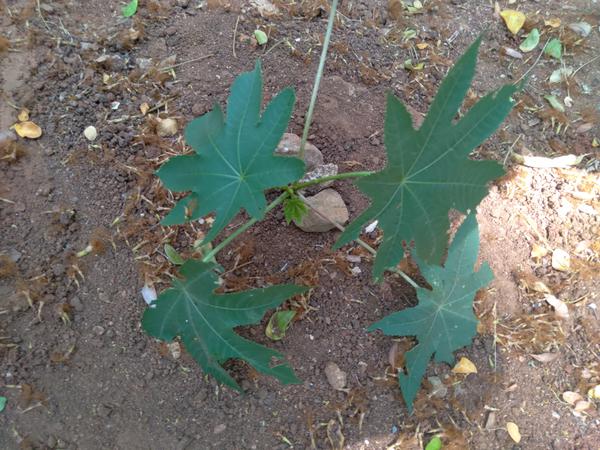
Plant: Castor